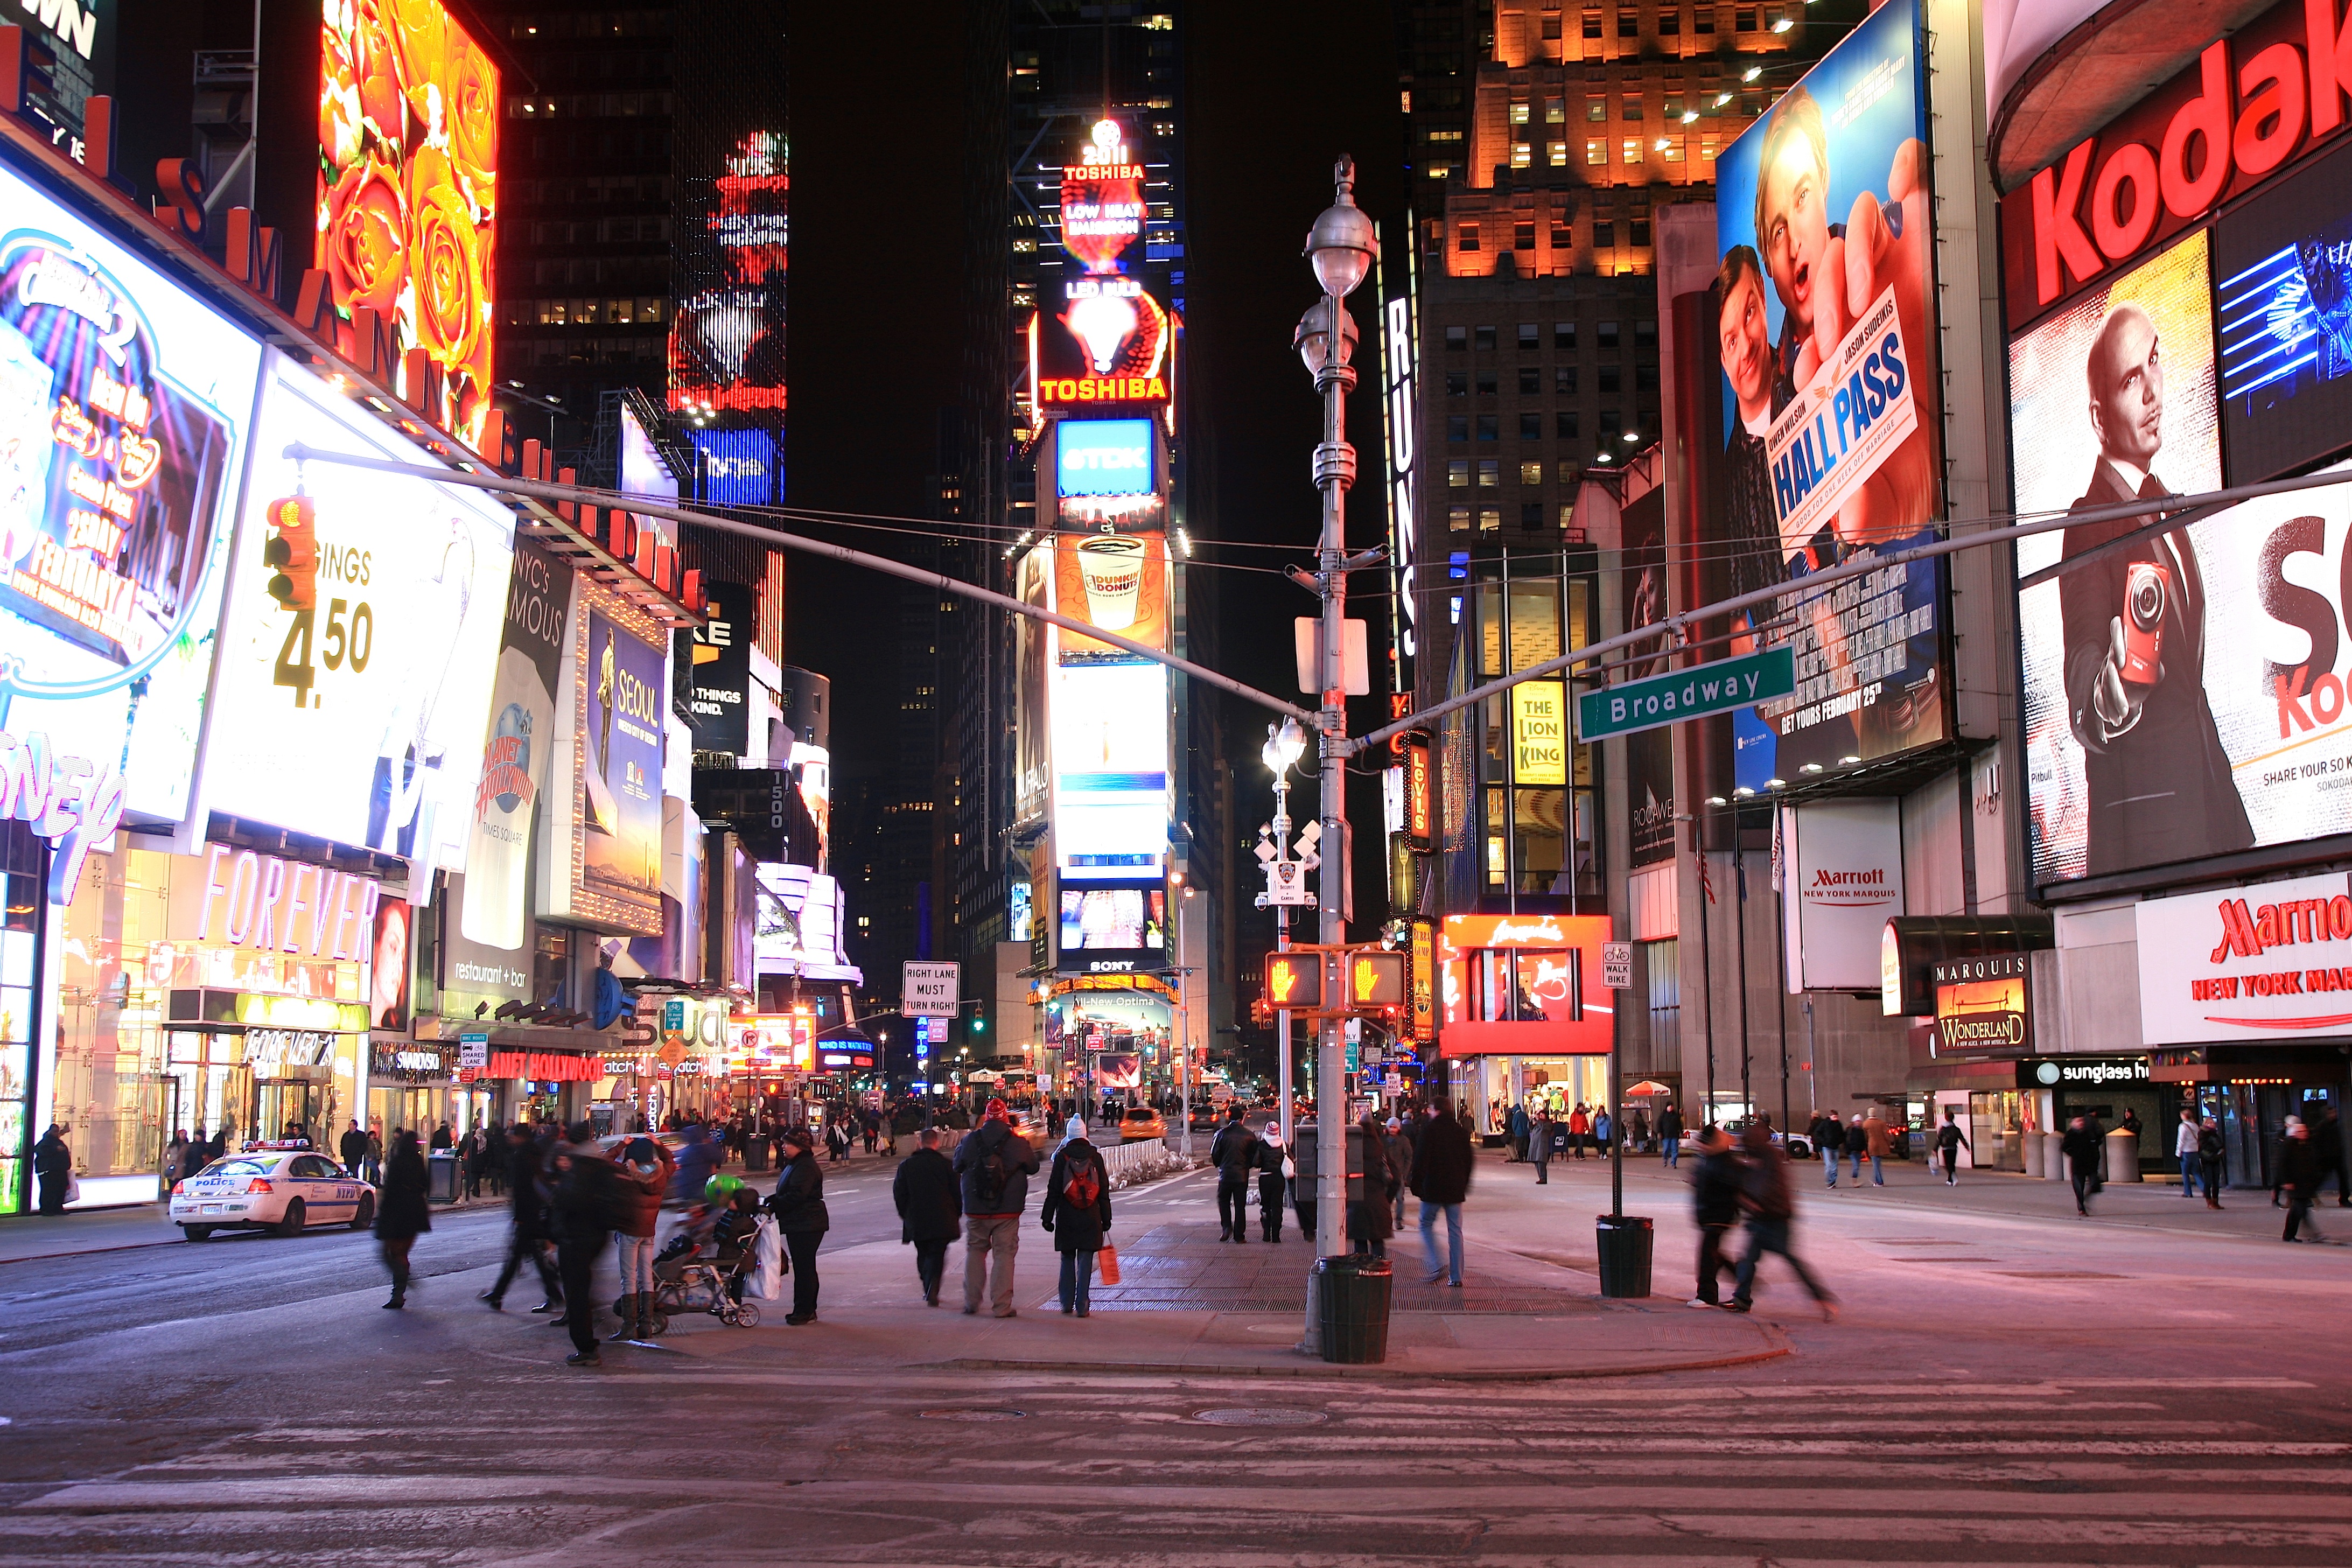
pedestrian, road, street, night, town, city, manhattan, crowd, cityscape, downtown, evening, nyc, shopping, newyork, infrastructure, newyorkcity, ny, broadway, metropolis, theatredistrict, timessquare, broadwayavenue, urban area, human settlement